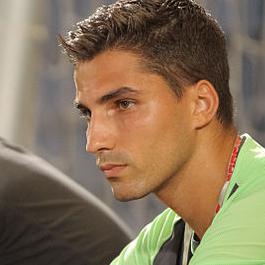
Age: 25